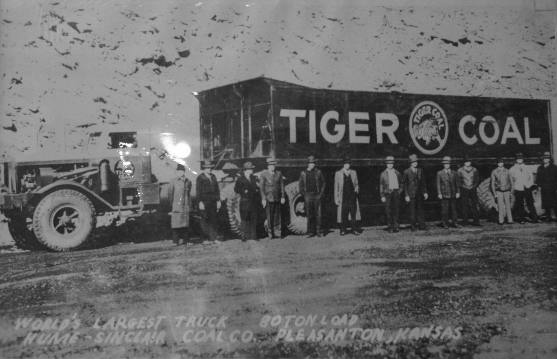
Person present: No